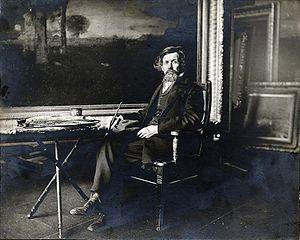
George Inness, né à Newburgh, New York le 1ᵉʳ mai 1825 et mort à Bridge of Allan, en Écosse, le 3 août 1894, est un peintre américain.